Shut Down (Blackpink song)

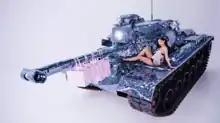
A scene in the music video where Jennie raps while sitting on a diamond-encrusted M48 patton tank, referencing “Ddu-Du Ddu-Du”.

The video references previous music videos released by Blackpink. In the opening shot of the video, Lisa stands on a deck against a dark sky ("Playing with Fire") before taking the wheel for a group car ride, mirroring a scene from "Whistle" in which Rosé drove. The scene in "Ddu-Du Ddu-Du" of Jennie rapping while sitting on a military tank with pink shopping bags is also recreated. Lisa raps sitting among black bags full of pink cash and speakers ("Boombayah"). Jisoo protects herself from raining money with a pink umbrella ("Ddu-Du Ddu-Du"). Just as in "Whistle", Rosé sits on top of the Earth, except the globe in "Shut Down" is black and pink. In another scene, she drives a car alone ("Kill This Love"). In "Playing with Fire", Jennie plays with a match with orange flame in a white bathtub; in "Shut Down", she does the same in an onyx bathtub and with a pink flame. Lisa wields a sword with the word "Blackpink" on it, and Rosé swings on a chandelier ("Ddu-Du Ddu-Du"). Jisoo trips and falls in front of paparazzi filming her every move in "Ddu-Du Ddu-Du," but confidently takes pictures of herself without the glaring eyes of the photographers in "Shut Down". During the chorus, the members dance in an alley lined with posters referencing the titles of their solo and group songs.